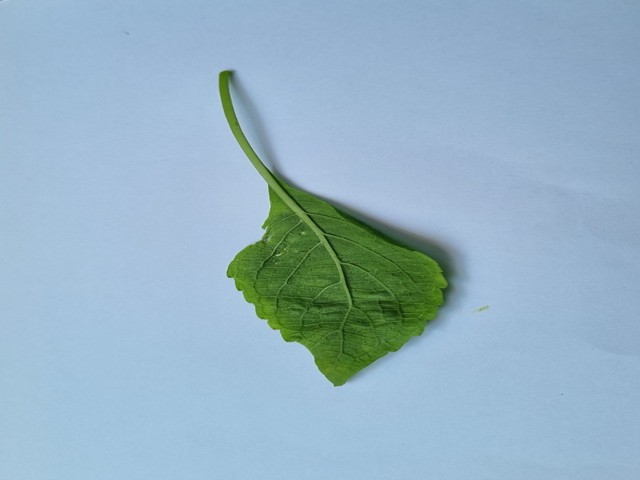
Plant: ramtulsi